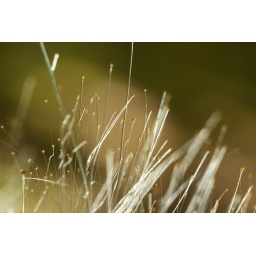
Phycomyces sp. on animal scat in the forest